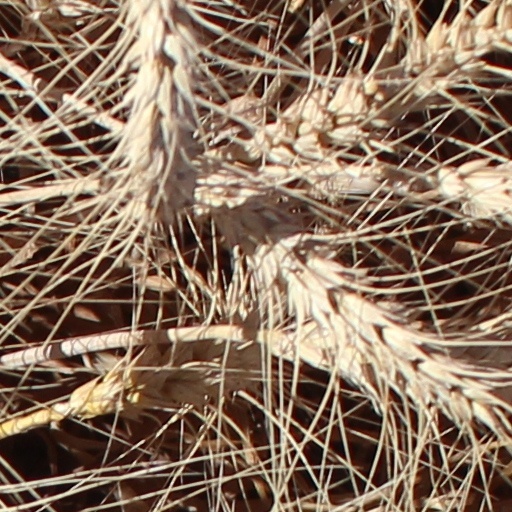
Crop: wheat